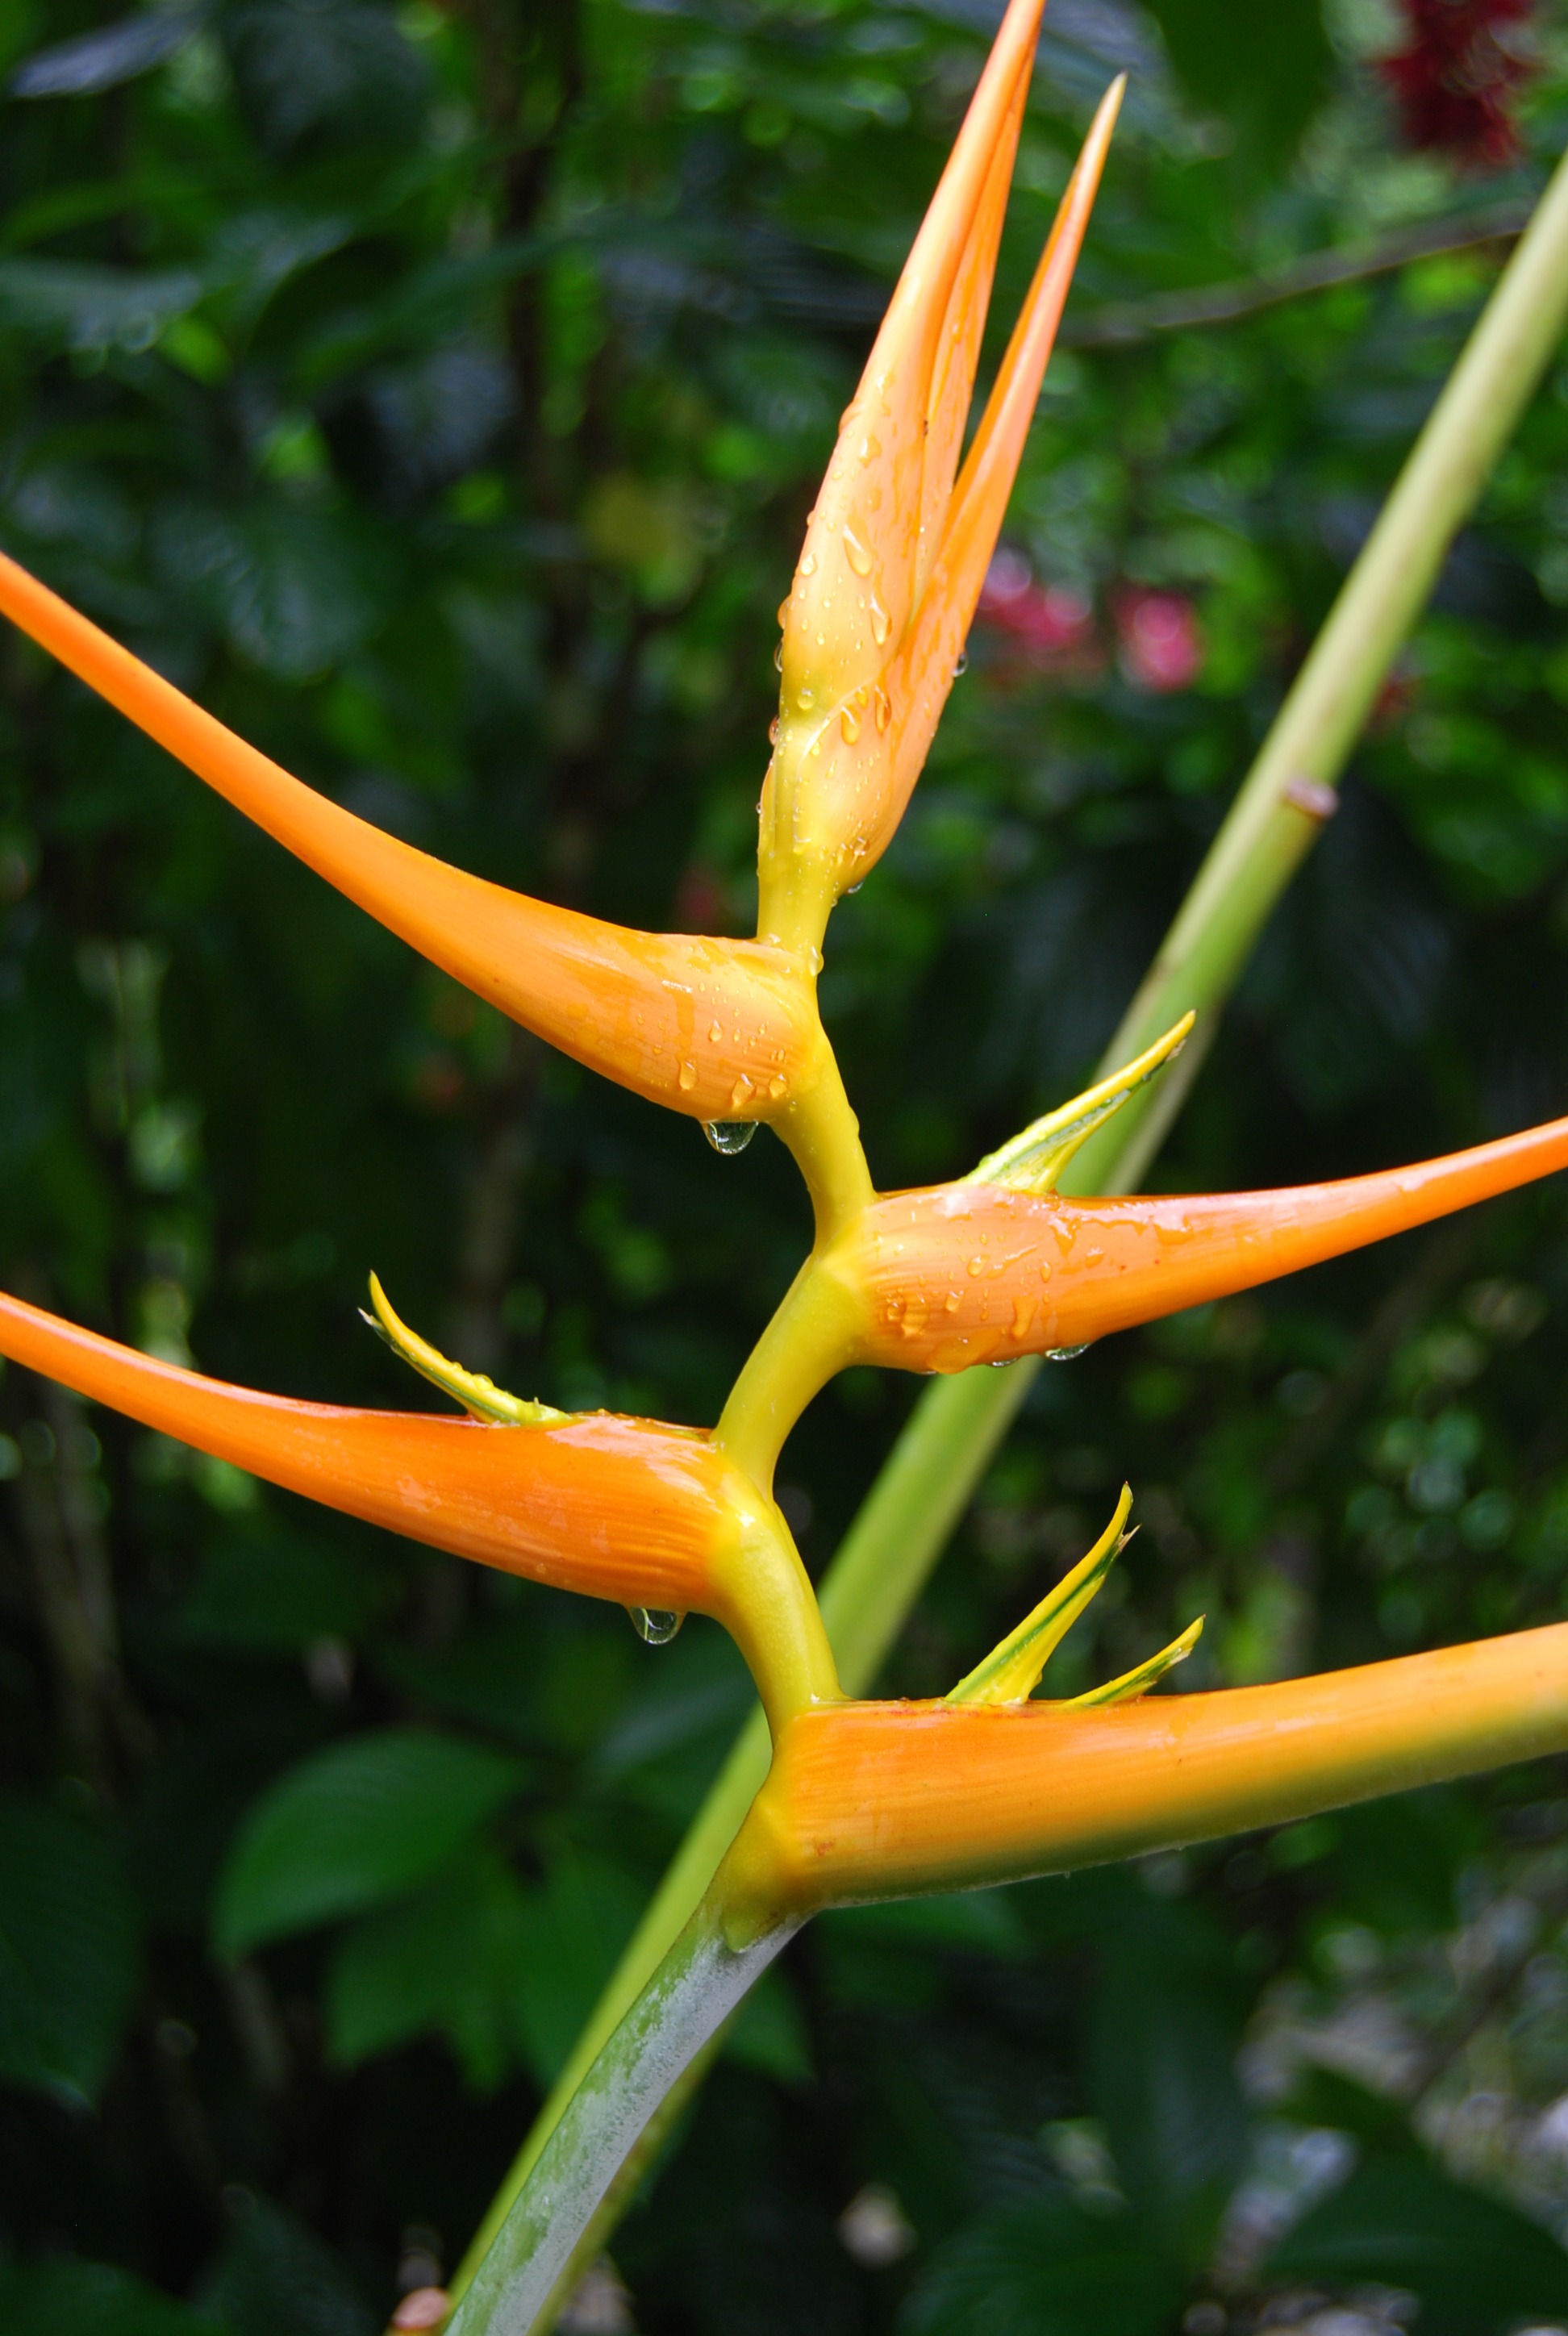
water, nature, drop, plant, field, rain, leaf, fall, flower, wet, spring, botany, yellow, flora, freshness, wildflower, shrub, beauty, drops, rocio, damp, heliconia, macro photography, flowering plant, bird of paradise, strelitzia reginae, plant stem, land plant